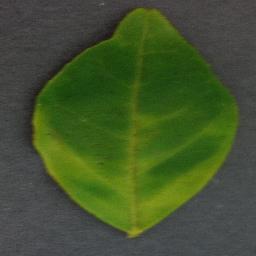
Label: Orange___Haunglongbing_(Citrus_greening)